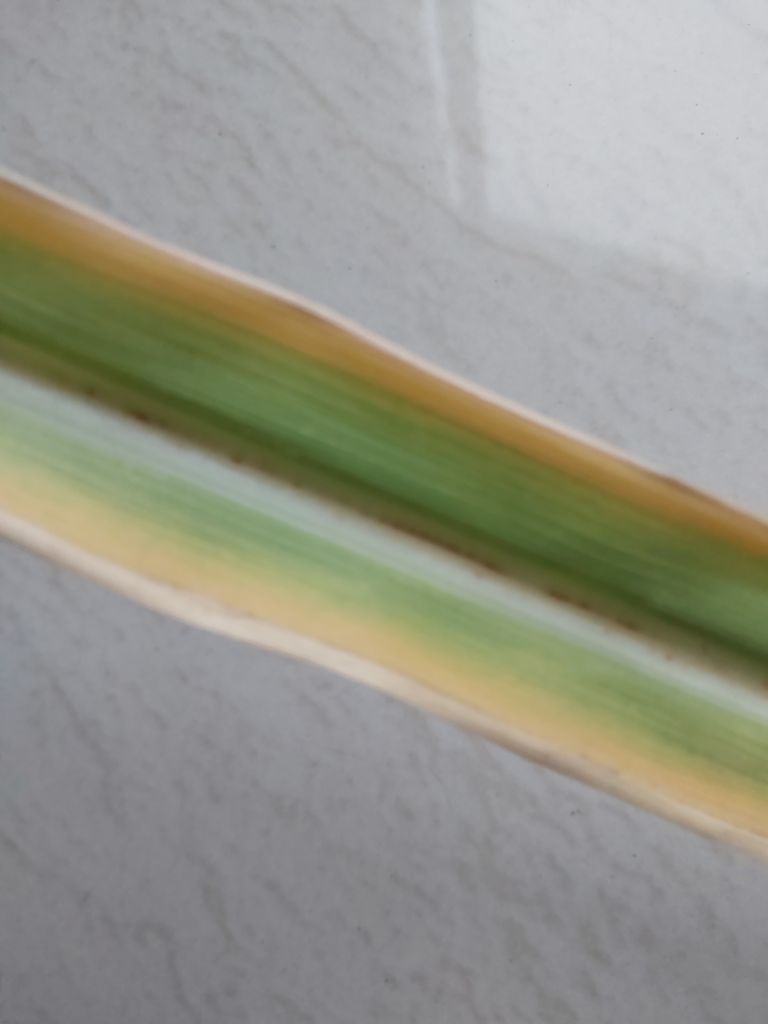
Label: Brown Spot